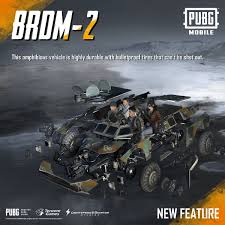
Label: BTR